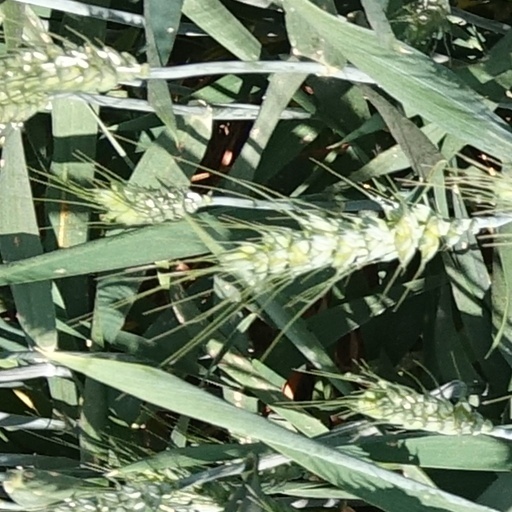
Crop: wheat